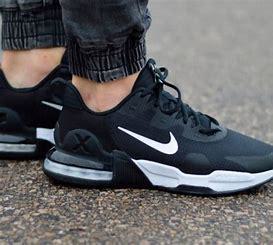
Brand: Nike
Model: Air Max Alpha 5